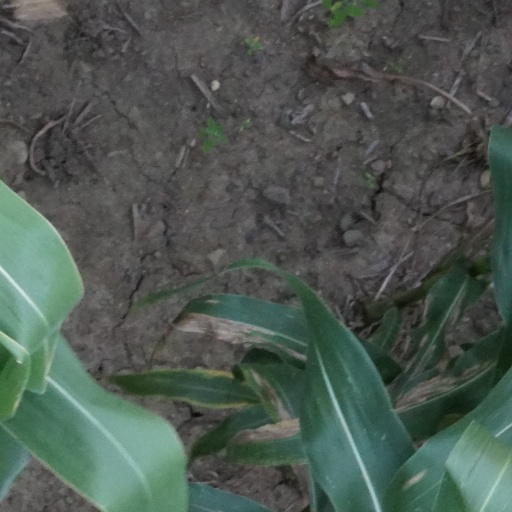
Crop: maize; corn